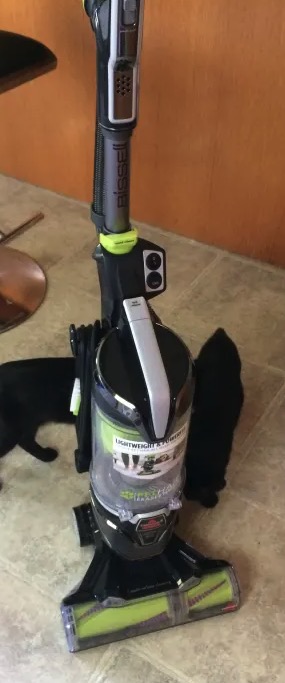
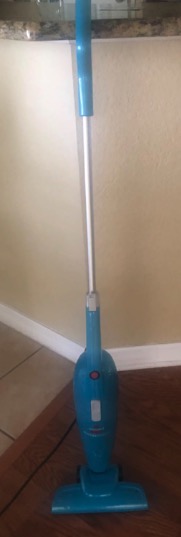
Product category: items_vacuum
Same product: no